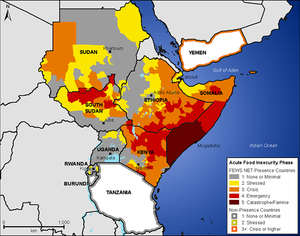
Hungersnøden på Afrikas Horn 2011
FEWS Net vurdering af kriseniveauet i det østlige Afrika i juli til september 2011.
Hungersnøden i Østafrika 2011 er en sultkatastrofe ved Afrikas horn i 2011, som følge af en omfattende tørke i Østafrika.